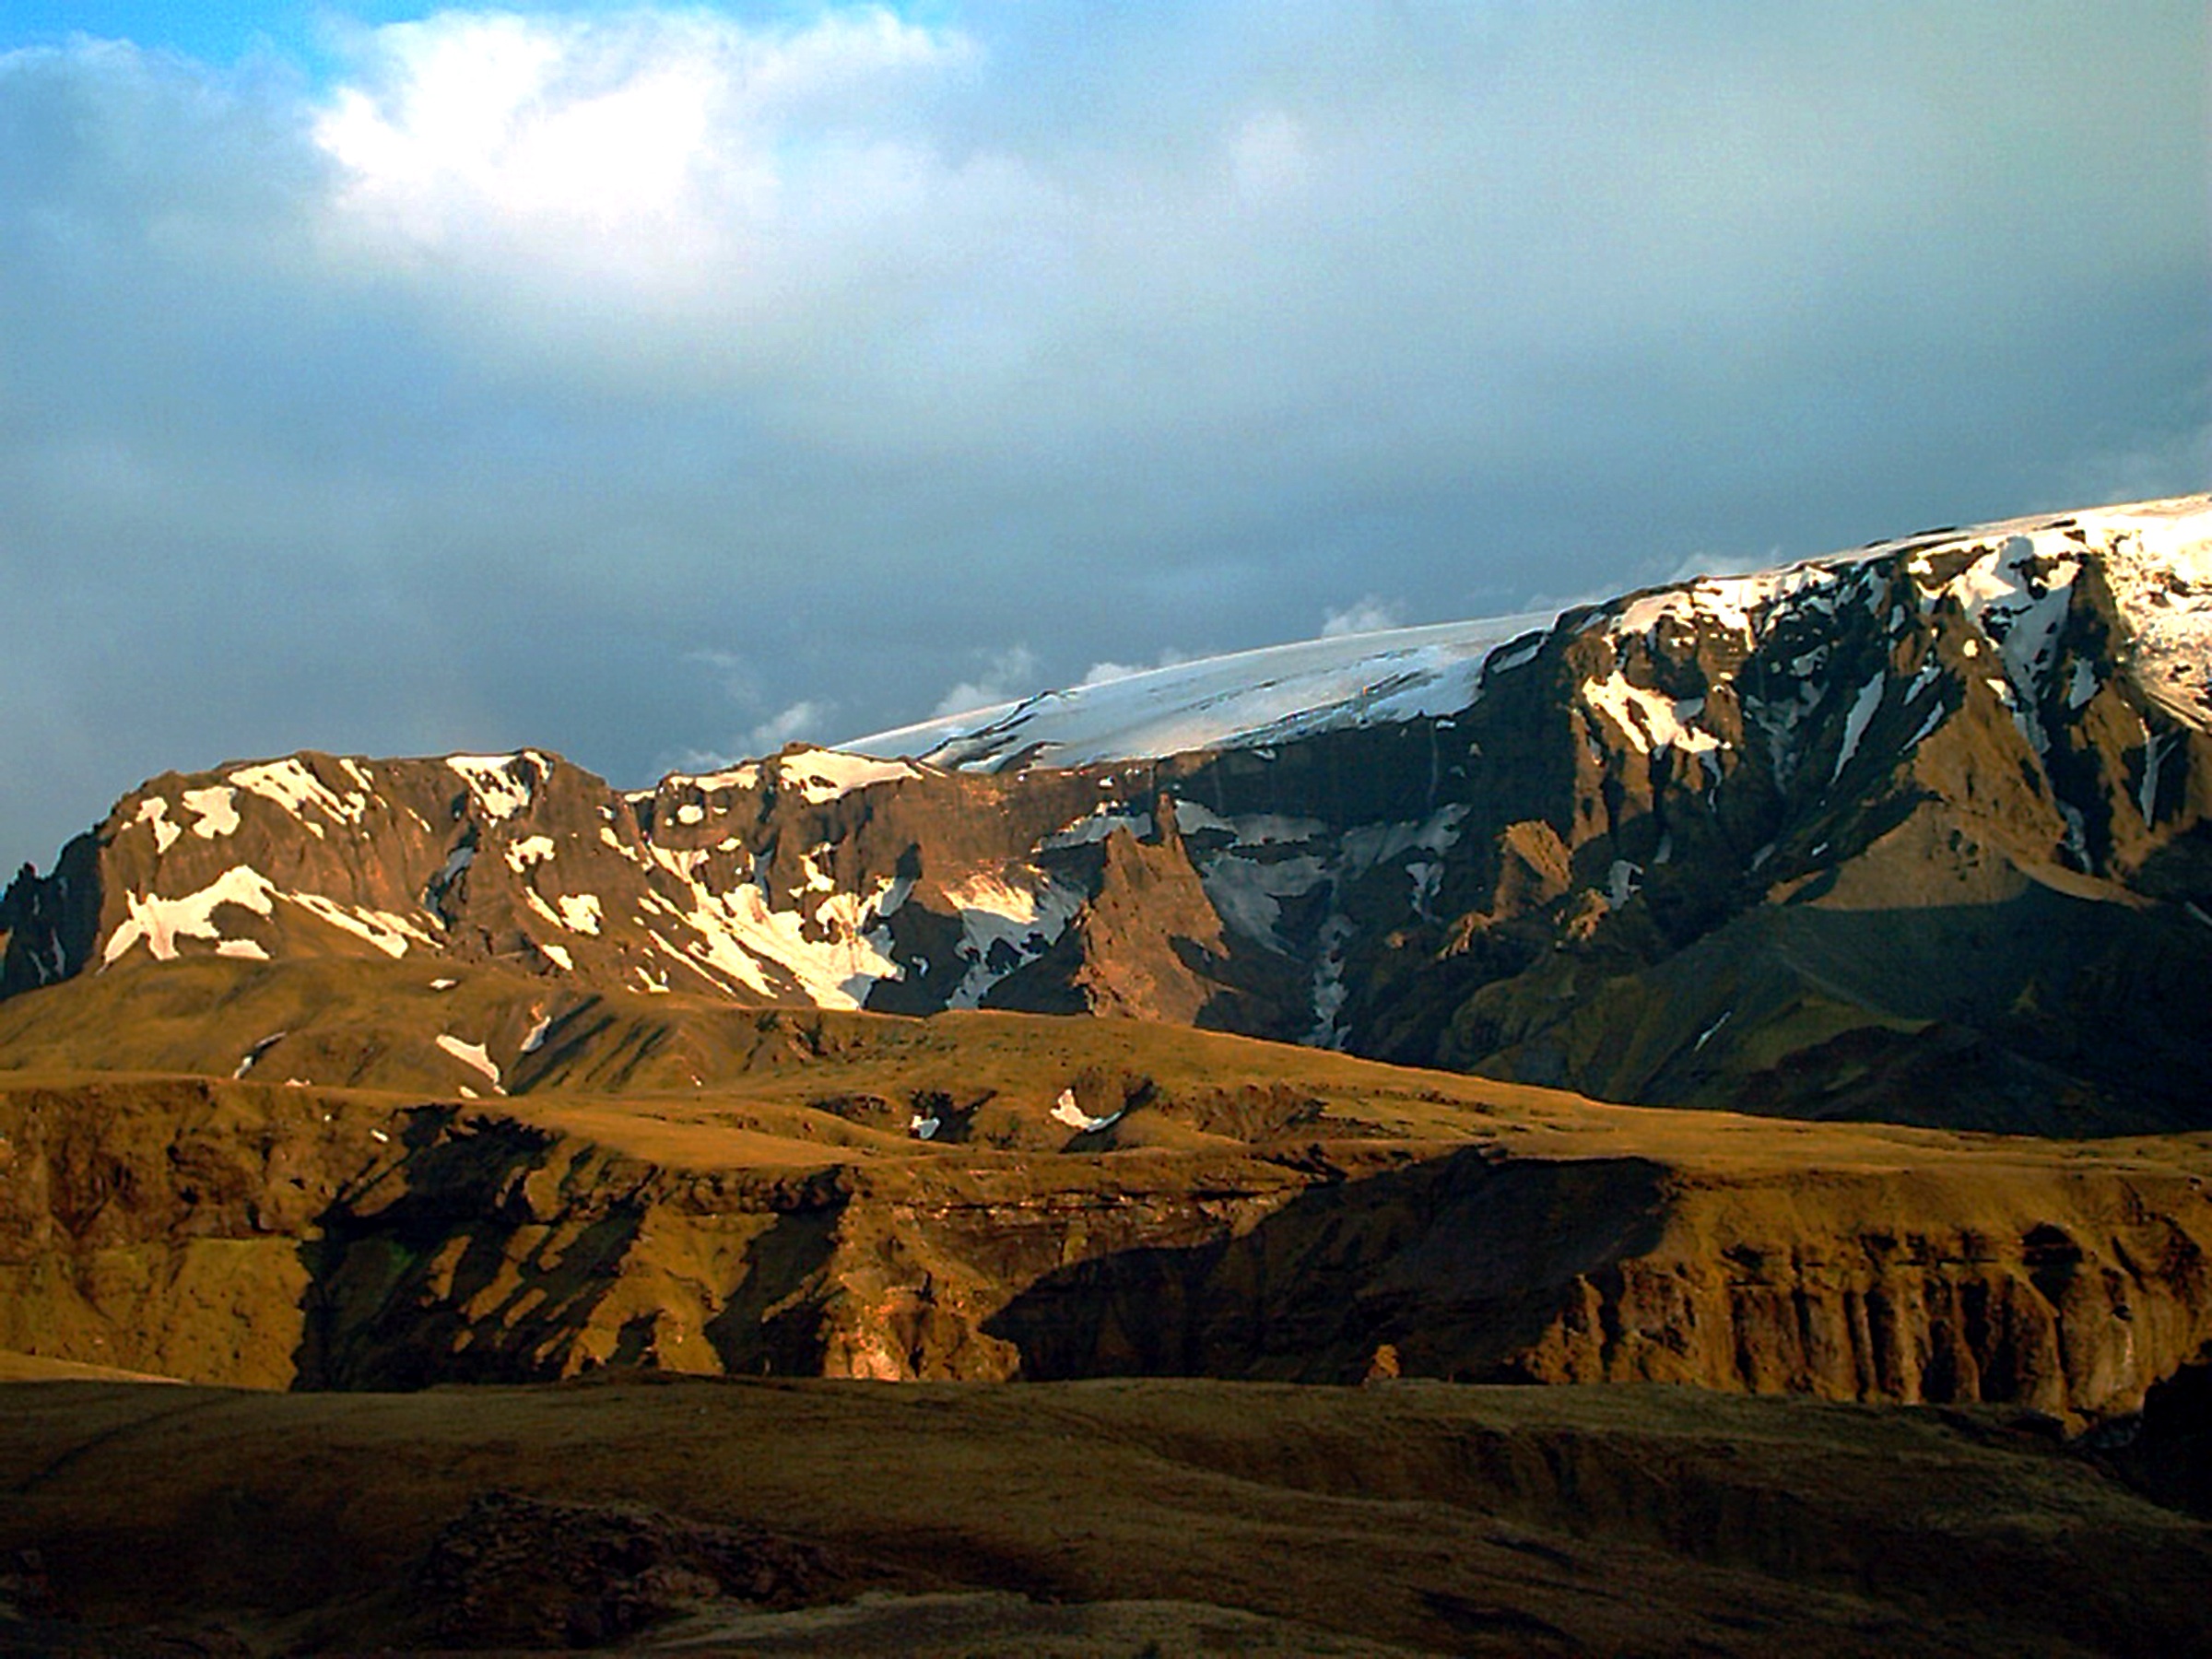
landscape, rock, wilderness, mountain, hill, valley, mountain range, terrain, geology, alps, badlands, plateau, landform, geographical feature, mountainous landforms